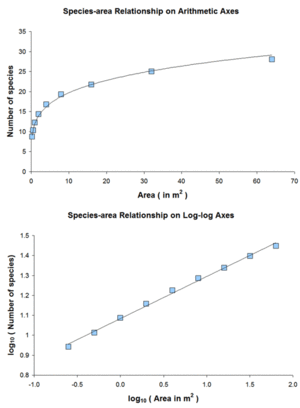
La richesse spécifique est une mesure de la biodiversité de tout ou partie d'un écosystème ; elle désigne le nombre d'espèces présentes dans un milieu donné.